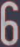
Number: 6